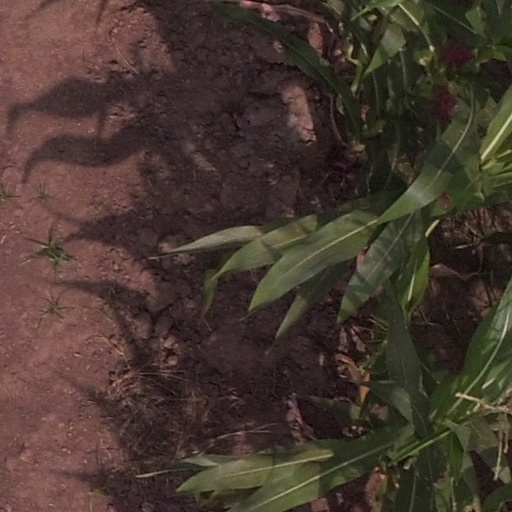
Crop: maize; corn